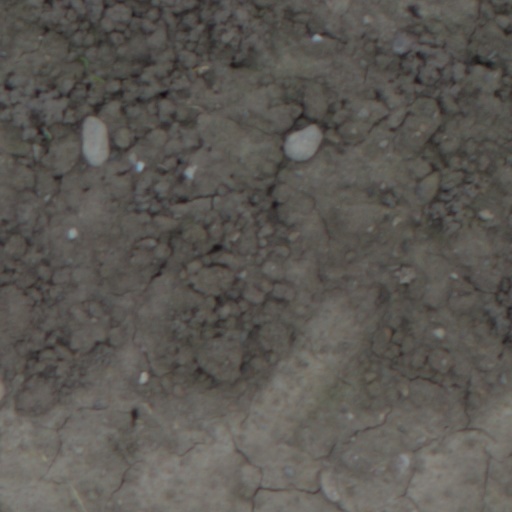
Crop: wheat